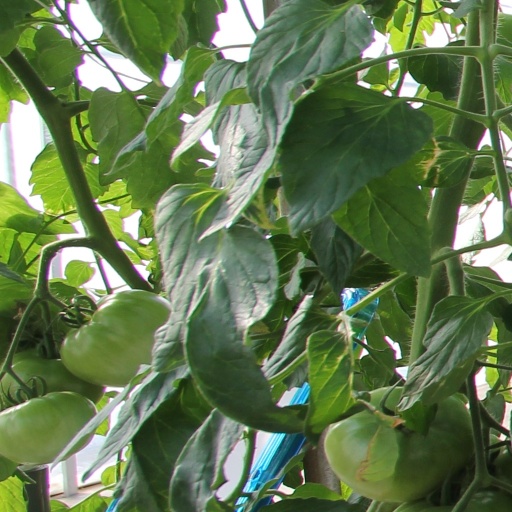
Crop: tomato